Ed Sweeney (baseball)

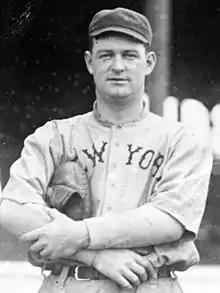
Sweeney in 1915

Edward Francis Sweeney (July 19, 1888 – July 4, 1947), often referred to as "Big Ed Sweeney", was an American professional baseball catcher. He played in Major League Baseball for the New York Highlanders / Yankees of the American League from 1908 to 1915 and the Pittsburgh Pirates of the National League in 1919.